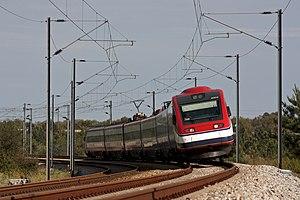
Alfa Pendular est le nom d'un train pendulaire du type pendolino exploité par la compagnie publique portugaise CP.